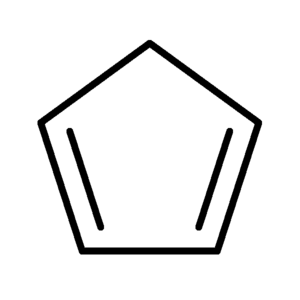
Le cyclopentadiène ou cyclopenta-1,3-diène est un hydrocarbure cyclique de formule C₅H₆.